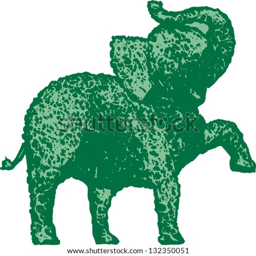
vector illustration of a topiary of an elephant